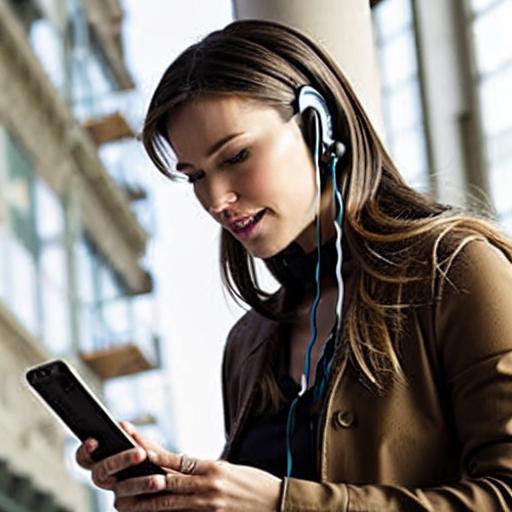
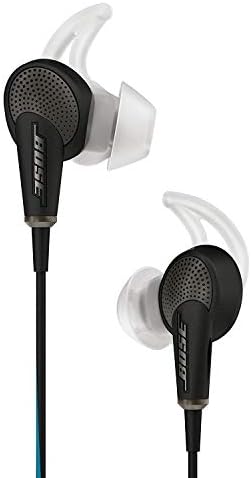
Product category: headphones
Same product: no